Internet censorship in China

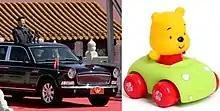
A meme comparing Xi Jinping and Winnie the Pooh became the most censored image of 2015.

Several Bulletin Board Systems in universities were closed down or restricted public access since 2004, including the SMTH BBS and the YTHT BBS.